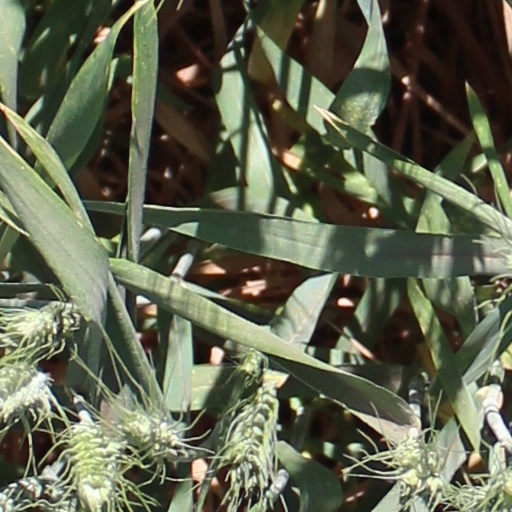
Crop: wheat